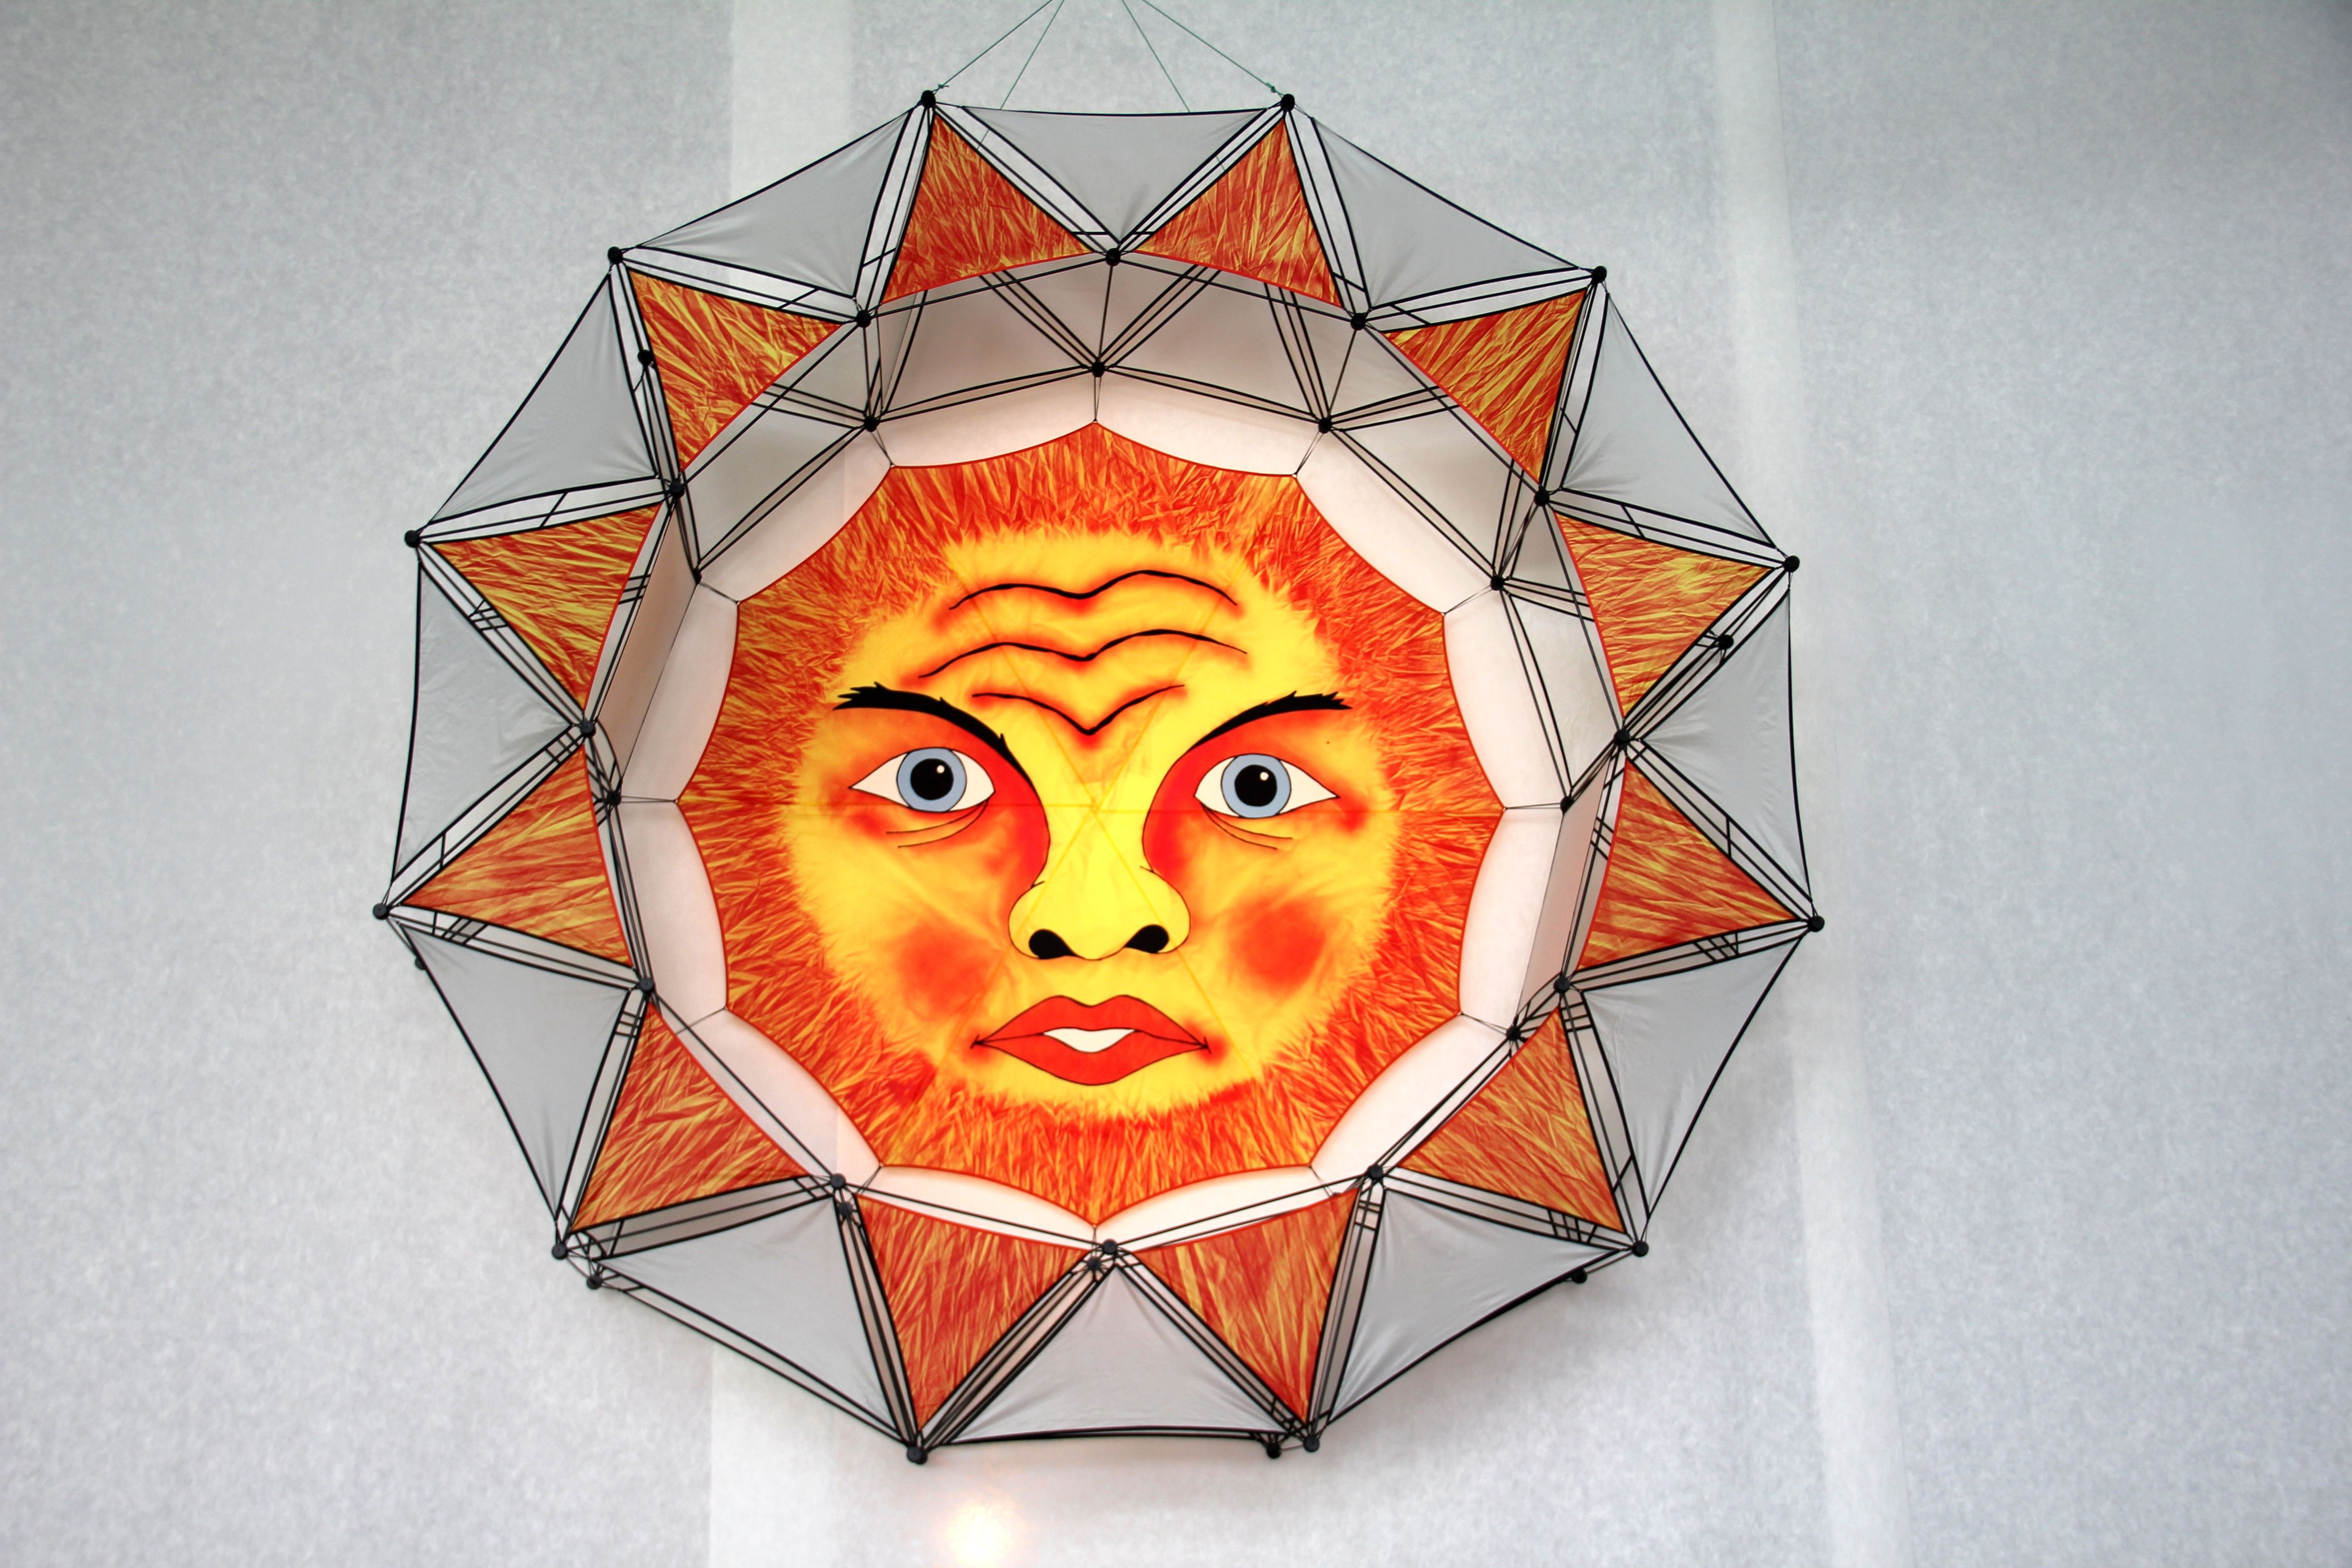
sun, window, fly, orange, font, art, illustration, symmetry, dragons